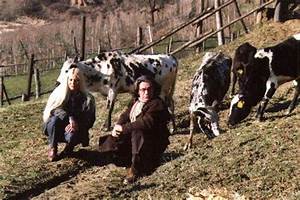
Label: pecora